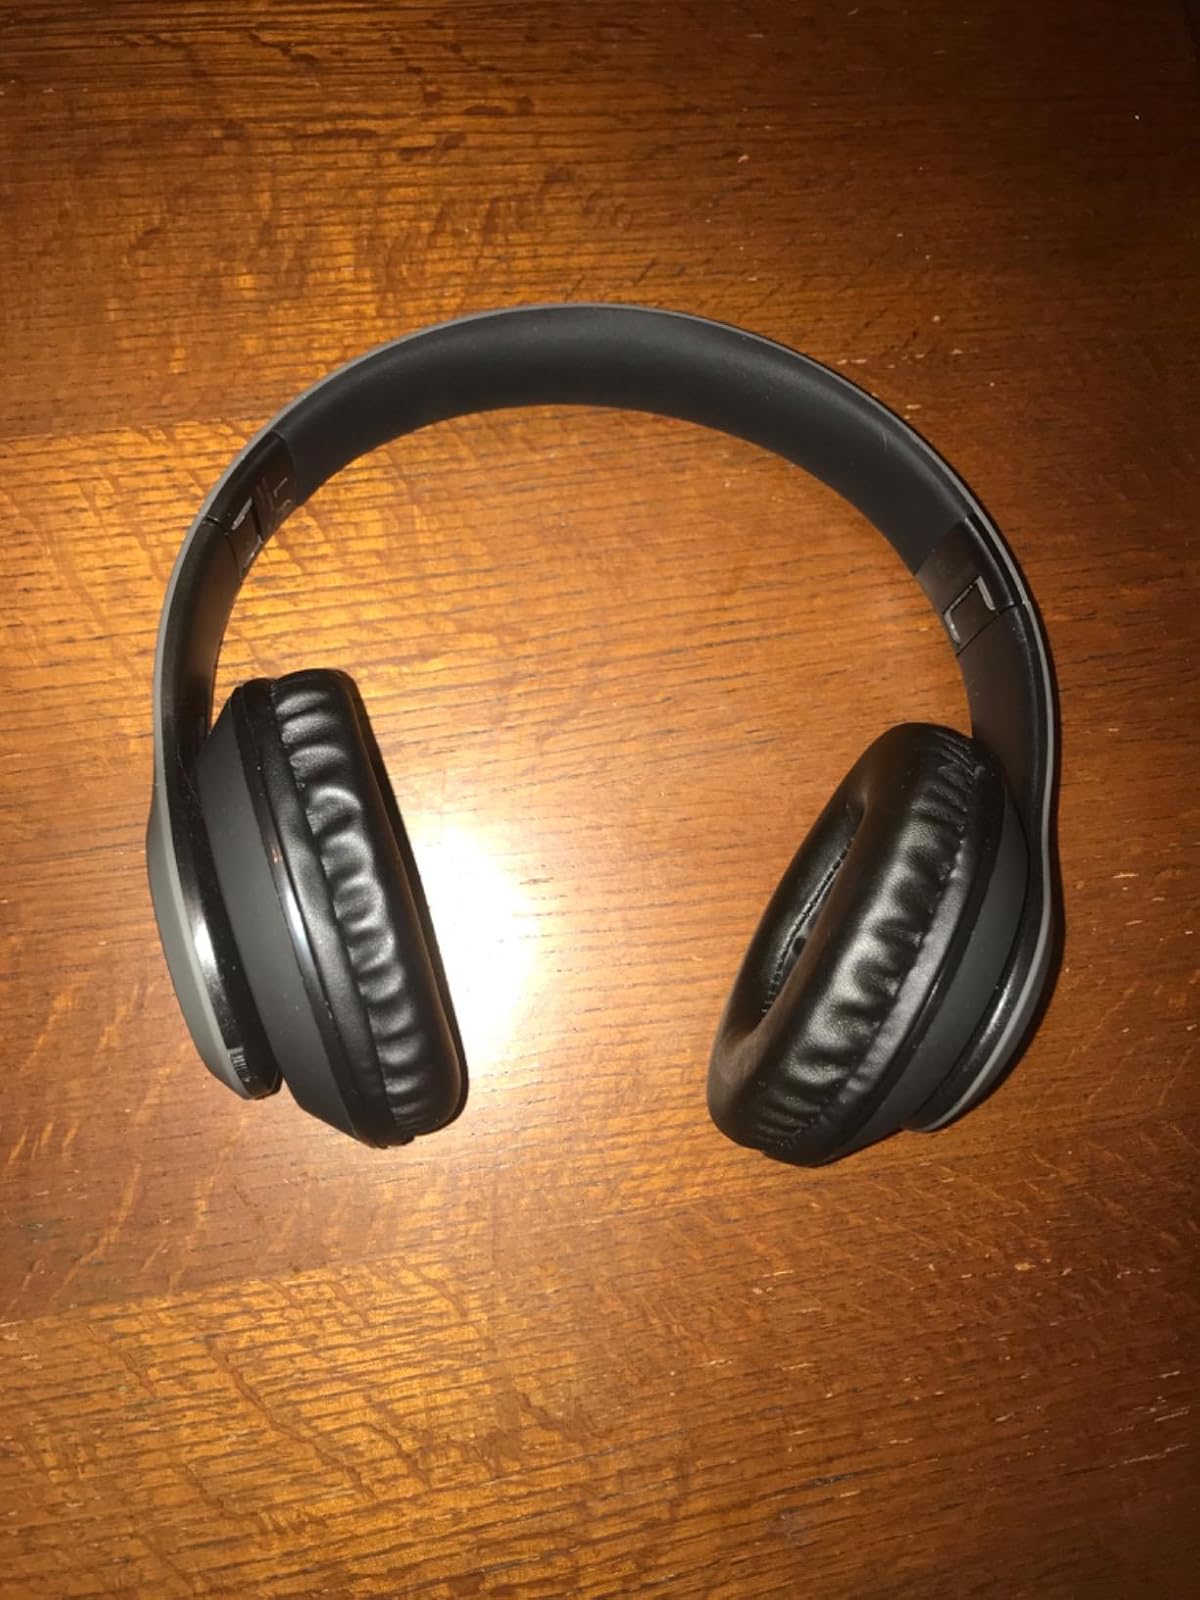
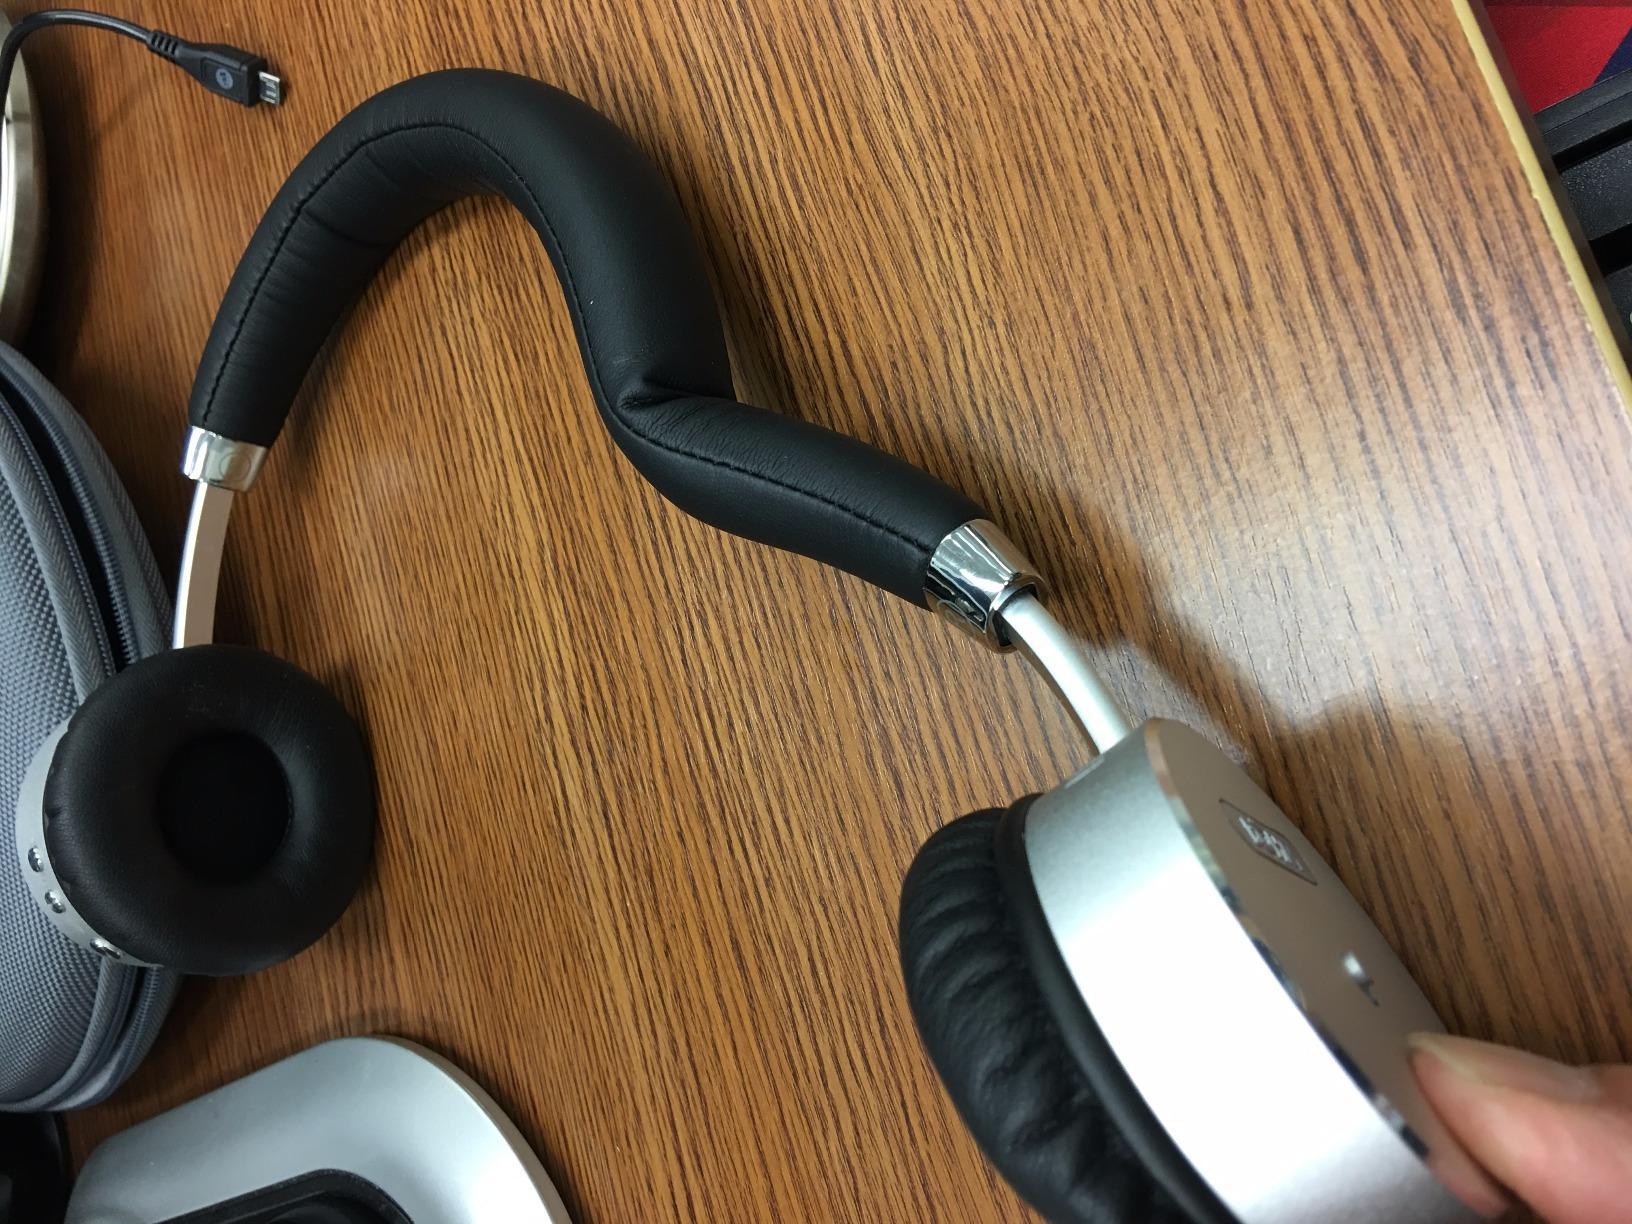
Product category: headphones
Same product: no